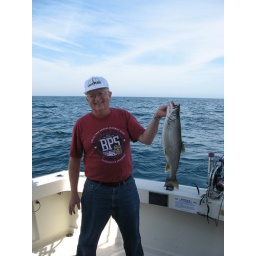
Yep, there's fish in that lake